Refugee crisis

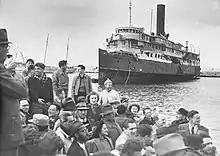
Jewish refugees, mainly Holocaust survivors arriving in Palestine, 1947

It is estimated that some 900,000 people, representing one-fifth of the pre-war population, were displaced from their homes during the Lebanese Civil War.